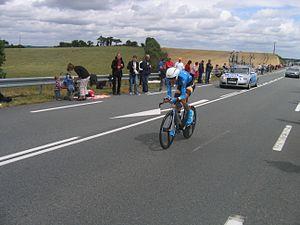
Kanstantsin Siutsou lors de la 4e étape du Tour de France 2008